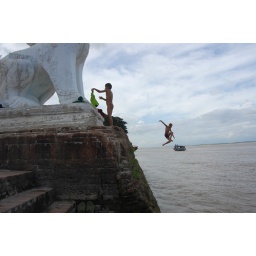
In MINGOON , i take a beath in the river . i saw kids are jumping into the irrawaddi river.